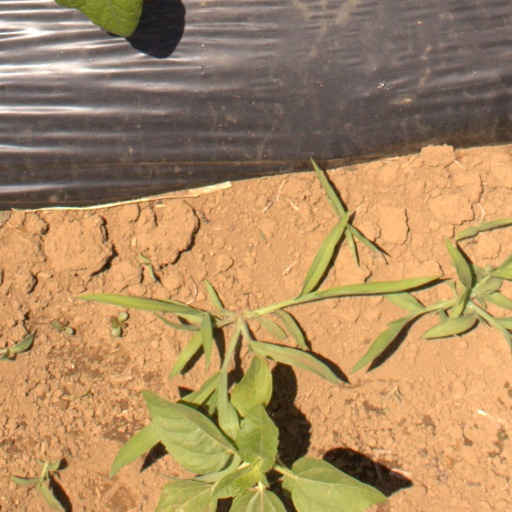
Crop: Jerusalem artichoke